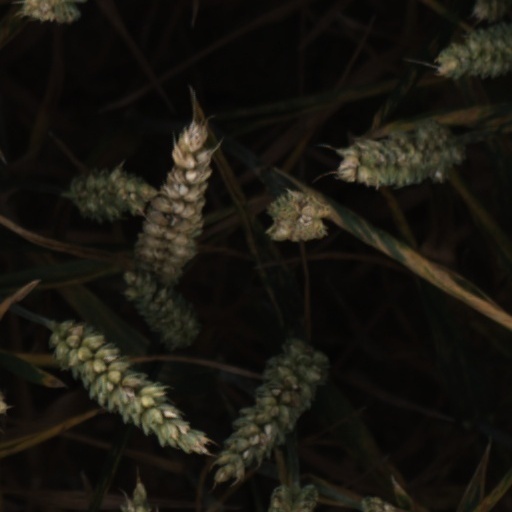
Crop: wheat